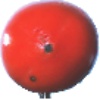
Label: kaki